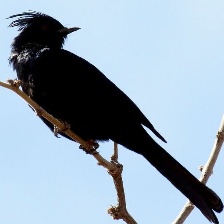
Species: PHAINOPEPLA
Scientific name: PHAINOPEPLA NITENS